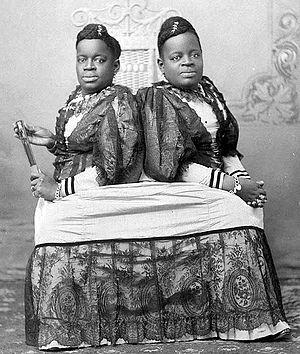
Millie et Christine McCoy sont des sœurs siamoises pygopages.
Cet article dresse une liste de jumeaux célèbres, laquelle inclut aussi des naissances multiples, des frères ou sœurs siamois, de célèbres jumeaux contemporains, des jumeaux sportifs, des jumeaux mythologiques, des jumeaux historiques, des jumeaux fictifs, des célébrités ayant un jumeau et des records établis par des jumeaux.